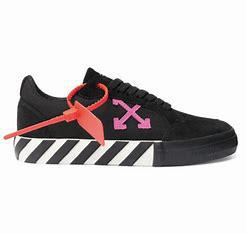
Brand: Off-White
Model: Off Vulc